Question: Please indicate a possible affordance area of the person that can be used for sitting on the chair
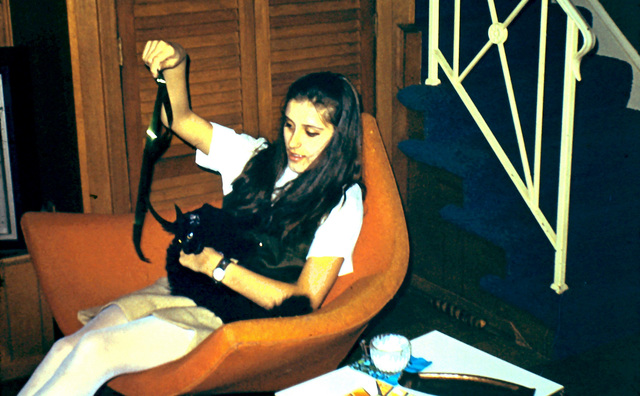
Answer: [70.5, 264, 348.5, 381]